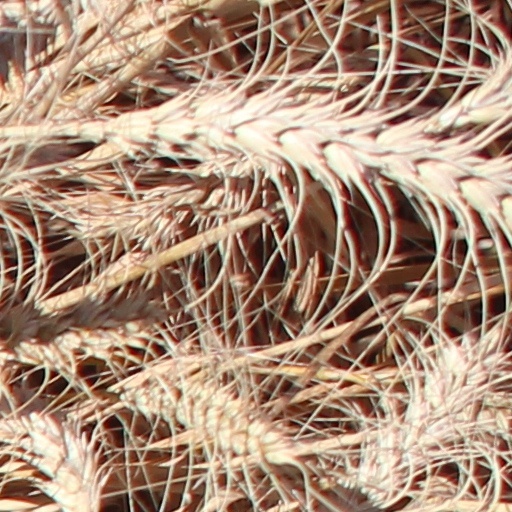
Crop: wheat